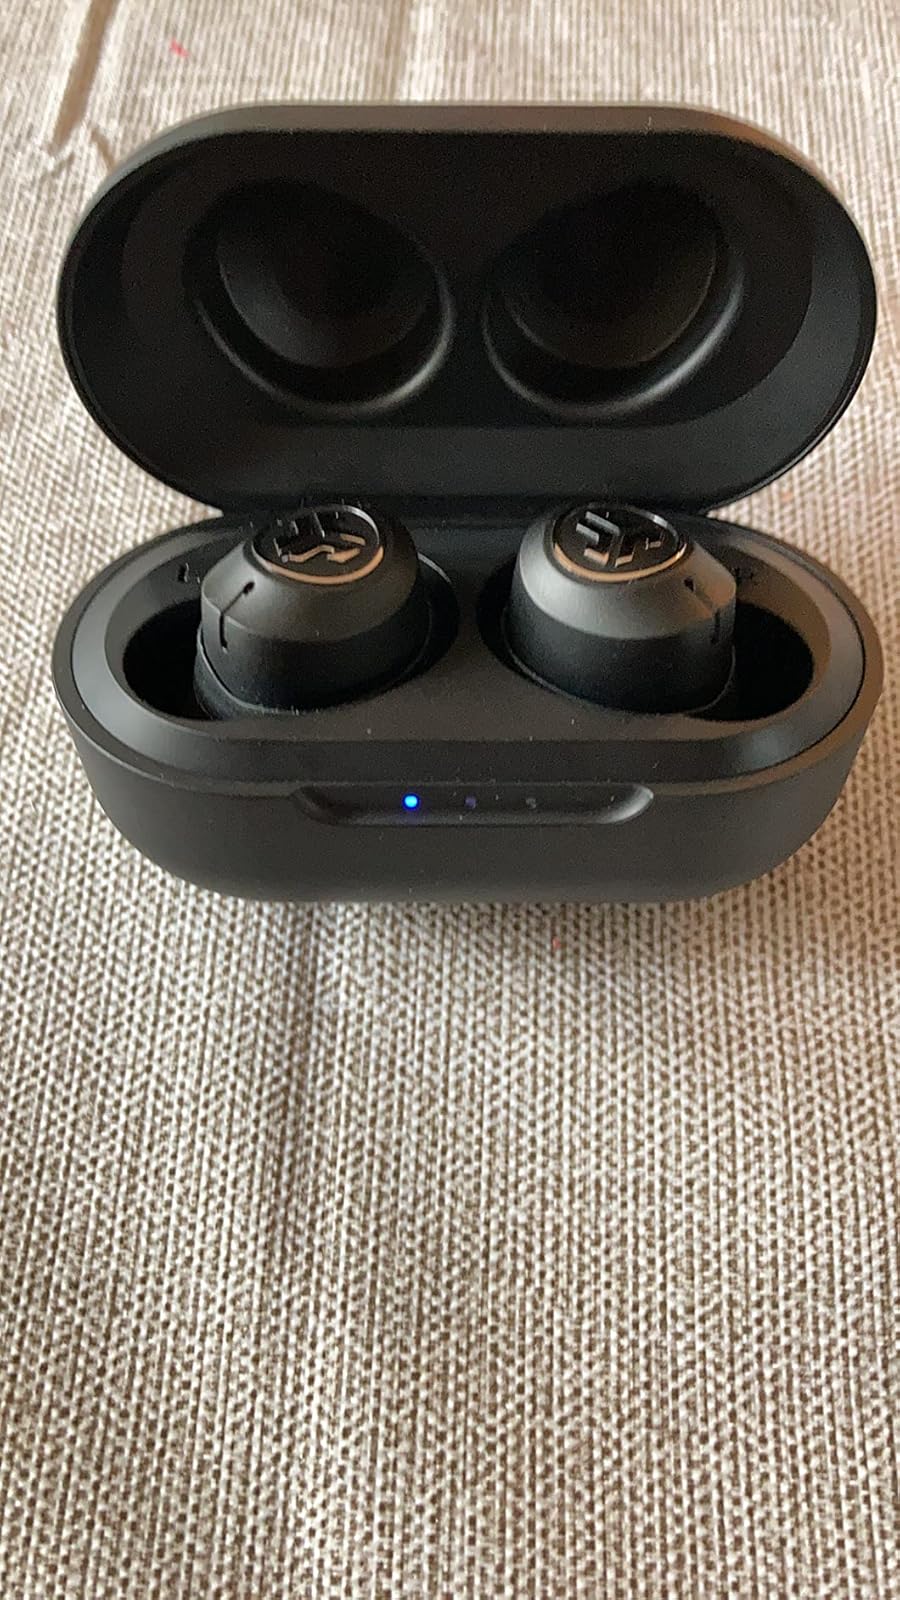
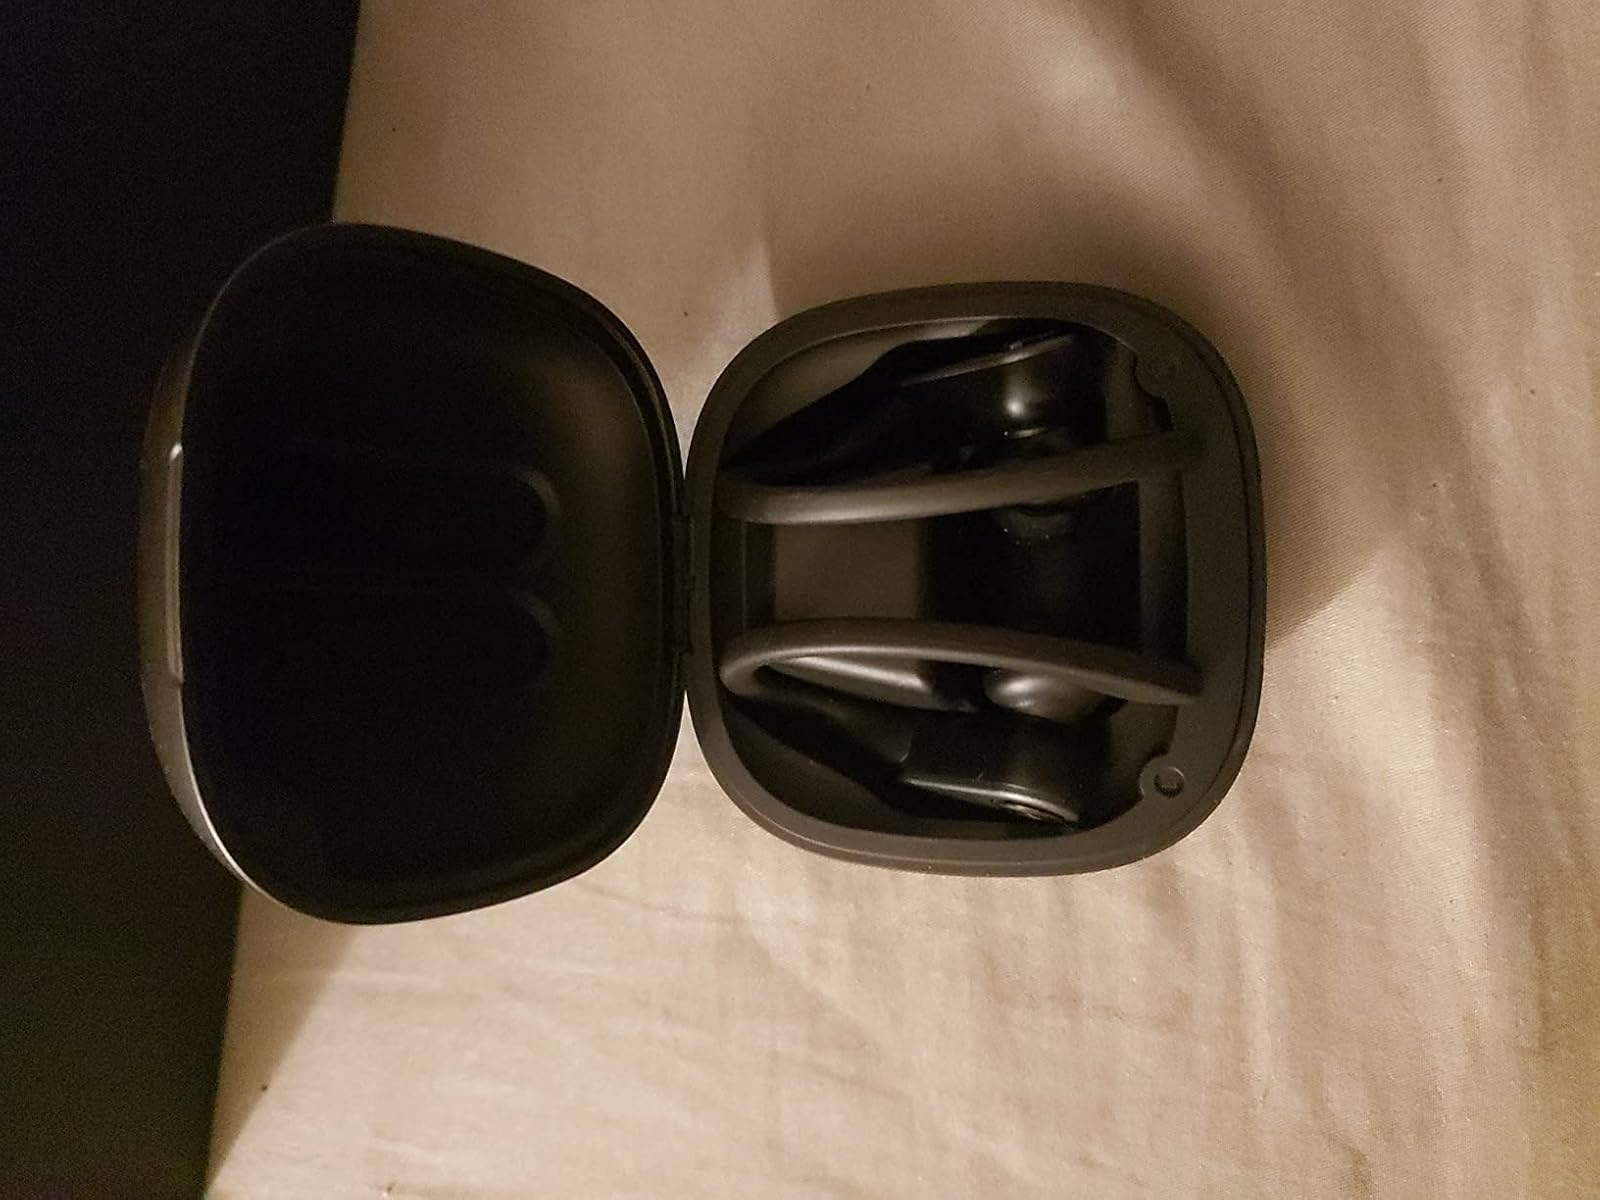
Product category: earbuds
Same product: no